Fluorescent glucose biosensor

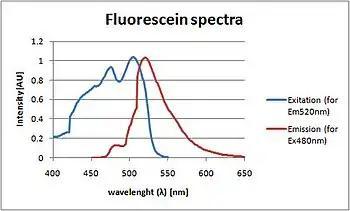
Absorption and emission spectra of fluorescein

Fluorescence is a property present in certain molecules, called fluorophores, in which they emit a photon shortly after absorbing one with a higher energy wavelength.